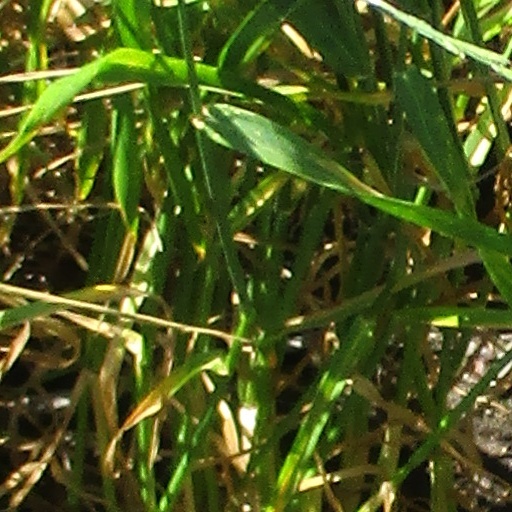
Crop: wheat